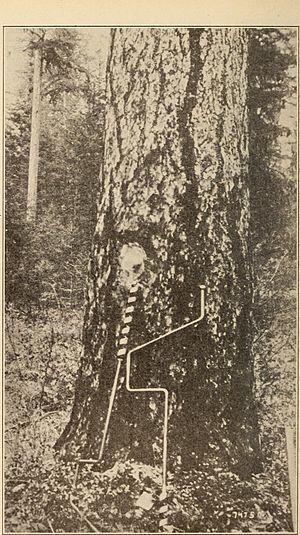
La résine de mélèze est l'oléorésine des arbres du genre larix. Récoltée, elle forme la térébenthine de Venise.